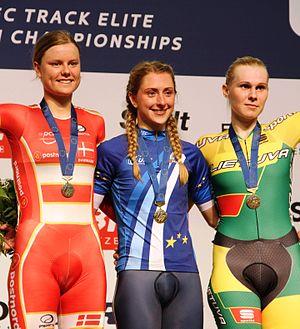
Laura Rebecca Kenny, née Laura Trott le 24 avril 1992 à Harlow dans l'Essex, est une coureuse cycliste britannique. Spécialiste de la piste, elle est quadruple championne olympique et sept fois championne du monde sur les disciplines d'endurance. En poursuite par équipes, elle est titrée à quatre reprises en 2011, 2012, 2013 et 2014. Elle a également été championne du monde de l'omnium en 2012 et 2016 et du scratch en 2016. Elle compte à son palmarès un record de treize titres de championnes d'Europe chez les élites.